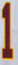
Number: 1